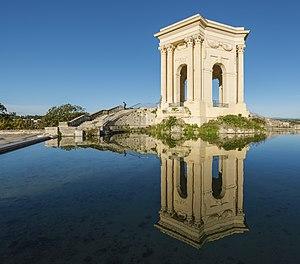
Château d'eau du Peyrou (1689).Montpellier, Hérault, France.
Le Tour de France 2016 est la 103ᵉ édition du Tour de France cycliste. Il est annoncé début décembre 2014 par son organisateur Amaury Sport Organisation. Il part le 2 juillet 2016 du Mont-Saint-Michel. La course traverse la France dans le sens anti-horaire et effectue des excursions en Espagne, en Andorre et en Suisse, mais ignore le Grand Est. Elle se termine sur l'avenue des Champs-Élysées à Paris, le 24 juillet 2016. Un total de 198 coureurs au sein de 22 équipes participent à la course d'une longueur de 3 529 km.
Un château d'eau est une construction destinée à entreposer l'eau, et placée en général sur un sommet géographique pour permettre de la distribuer sous pression.
La promenade du Peyrou, également appelée place royale du Peyrou, est une esplanade de 4,59 ha située à l'ouest du quartier de l'Écusson dans la ville de Montpellier, en bordure de l'ancienne enceinte « commune-clôture ». Cet ensemble, classé parmi les monuments historiques, représente une conjonction de cinq œuvres : la promenade et ses terrasses permettant de contempler les Cévennes et les Pyrénées qui a été aménagée en 1689, la porte du Peyrou ou l'Arc de Triomphe avec son pont et ses rampes d'accès, réalisés en 1691, la statue équestre de Louis XIV érigée en 1718, l'aqueduc Saint-Clément et son réservoir construit à partir 1753, le château d'eau dont le projet fut retenu en 1766, les statues enfant et lion d'Injalbert et les grilles des entrées en 1883. Plus tard, en 1927, la construction d'un cadran solaire analemmatique, réalisé à l'initiative du Pʳ Pierre Humbert et en 1939, la prise de la photo symbolique du résistant Jean Moulin. D'importants travaux de rénovation ont été effectués depuis les années 1980 pour préserver les lieux.